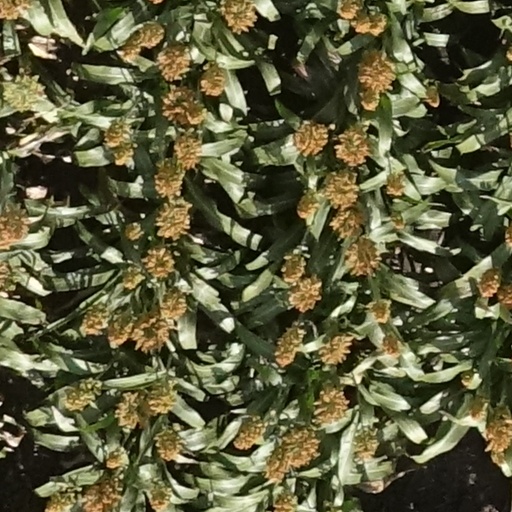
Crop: sorghum